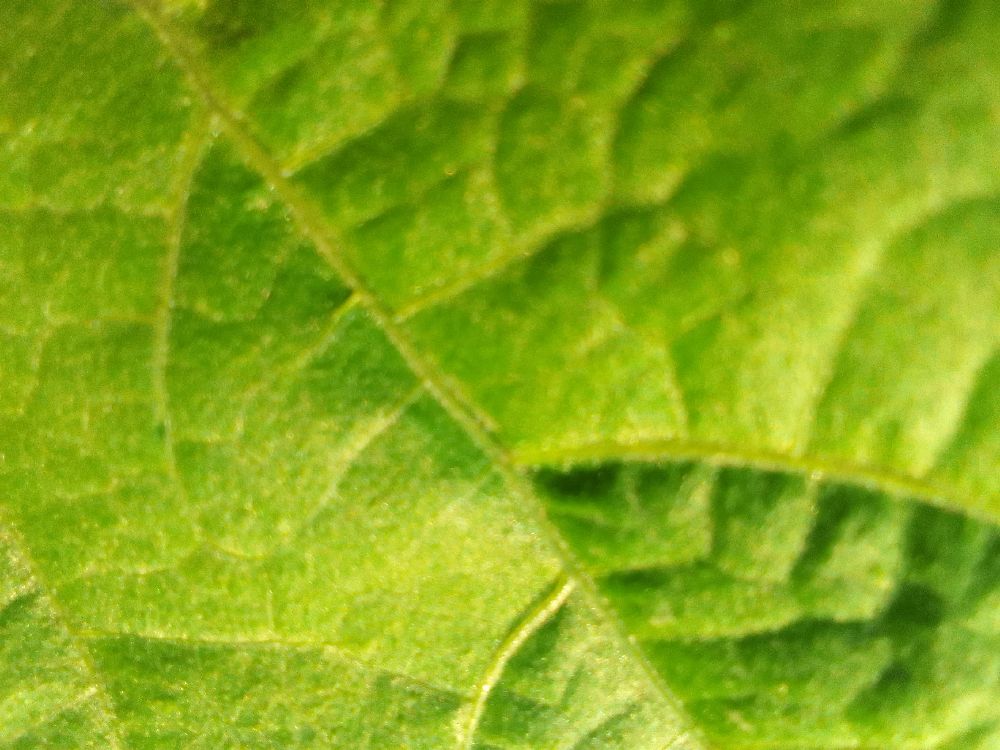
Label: healthy